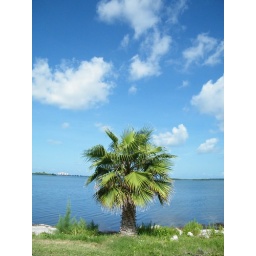
palm tree with the beautiful blue sky above